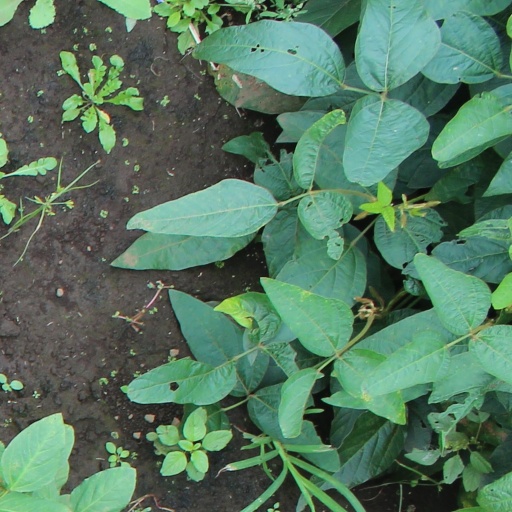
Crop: soybean